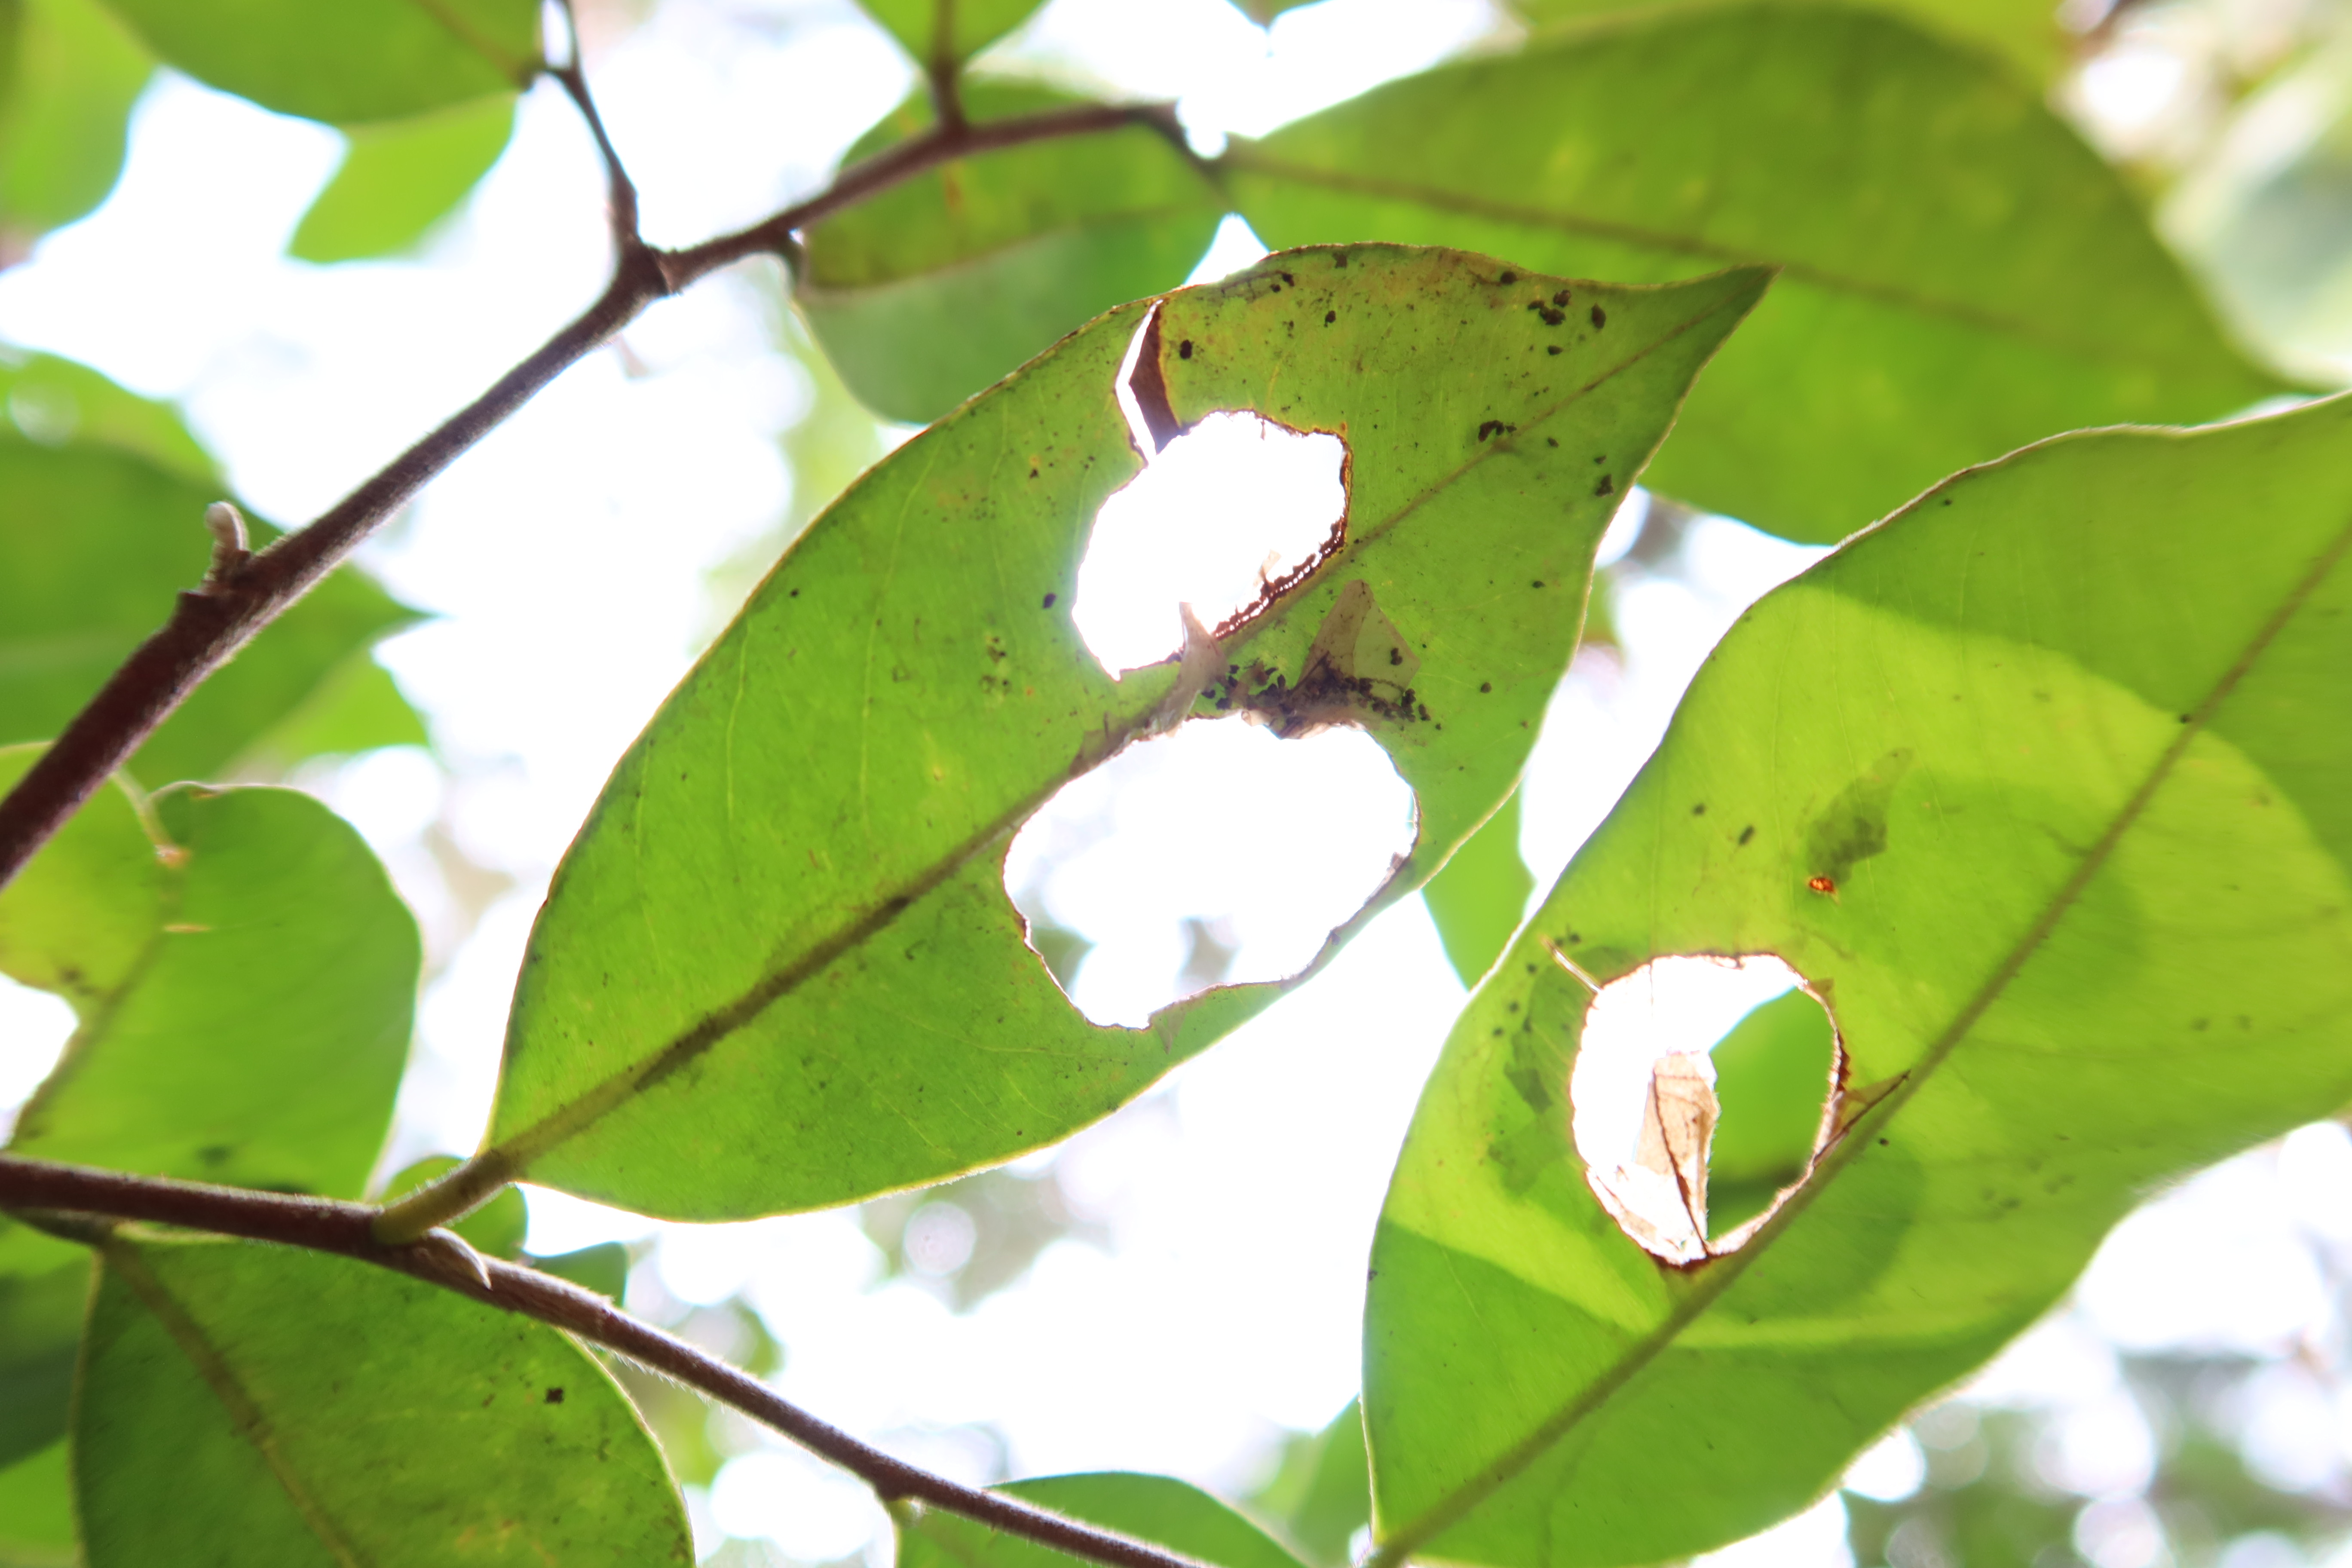
Label: Brown clumps